James McCudden

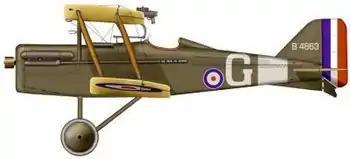
52 of McCudden's 57 victims fell while he was flying the S.E.5.

Along with the new fighter McCudden was eager to fly was the company he would be flying with. Albert Ball (44 victories), rising star Arthur Rhys-Davids (27) and McCudden's former pupil Geoffrey Hilton Bowman (32) were just some of the fighter aces who flew with the unit. Though Ball was killed in May 1917, he would fly and fight alongside Rhys-Davids, Bowman, Richard Maybery, Reginald Hoidge and Keith Muspratt.